Thierno Abdourahmane Bah

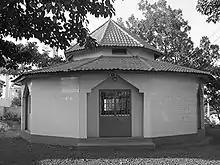
Thierno Aliou Bhoubha Ndiyan's home in Labe

Thierno Abdourahmane spent his early life while his father Thierno Aliou Bhoubha Ndiyan was recognized and accepted as one of the leaders of the public spirit in the Fouta-Djallon, a member of the aristocracy of the book in the 18th and 19th century. Paul Marty, who has carefully attended and "studied" Thierno Aliou in 1915, does not hide the actual admiration that he has felt the attendance of the scholar. He considers him as "an Arabic scholar of first value, remarkably well educated in Arabic and Islamic sciences," who "applies to all by his science, his piety and his prestige... ", etc… Paul Marty highlighted that "several hundred of Karamokos have spent their young age in his school". He cites a number, noting that "these are in general the more educated", he wrote: